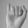
ASL letter: I